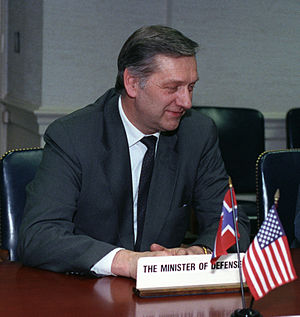
Johan Jørgen Holst
Johan Jørgen Holst
Johan Jørgen Holst var en norsk politiker og minister, der repræsenterede Arbeiderpartiet og som er bedst kendt for sit engagement i Oslo-aftalen.